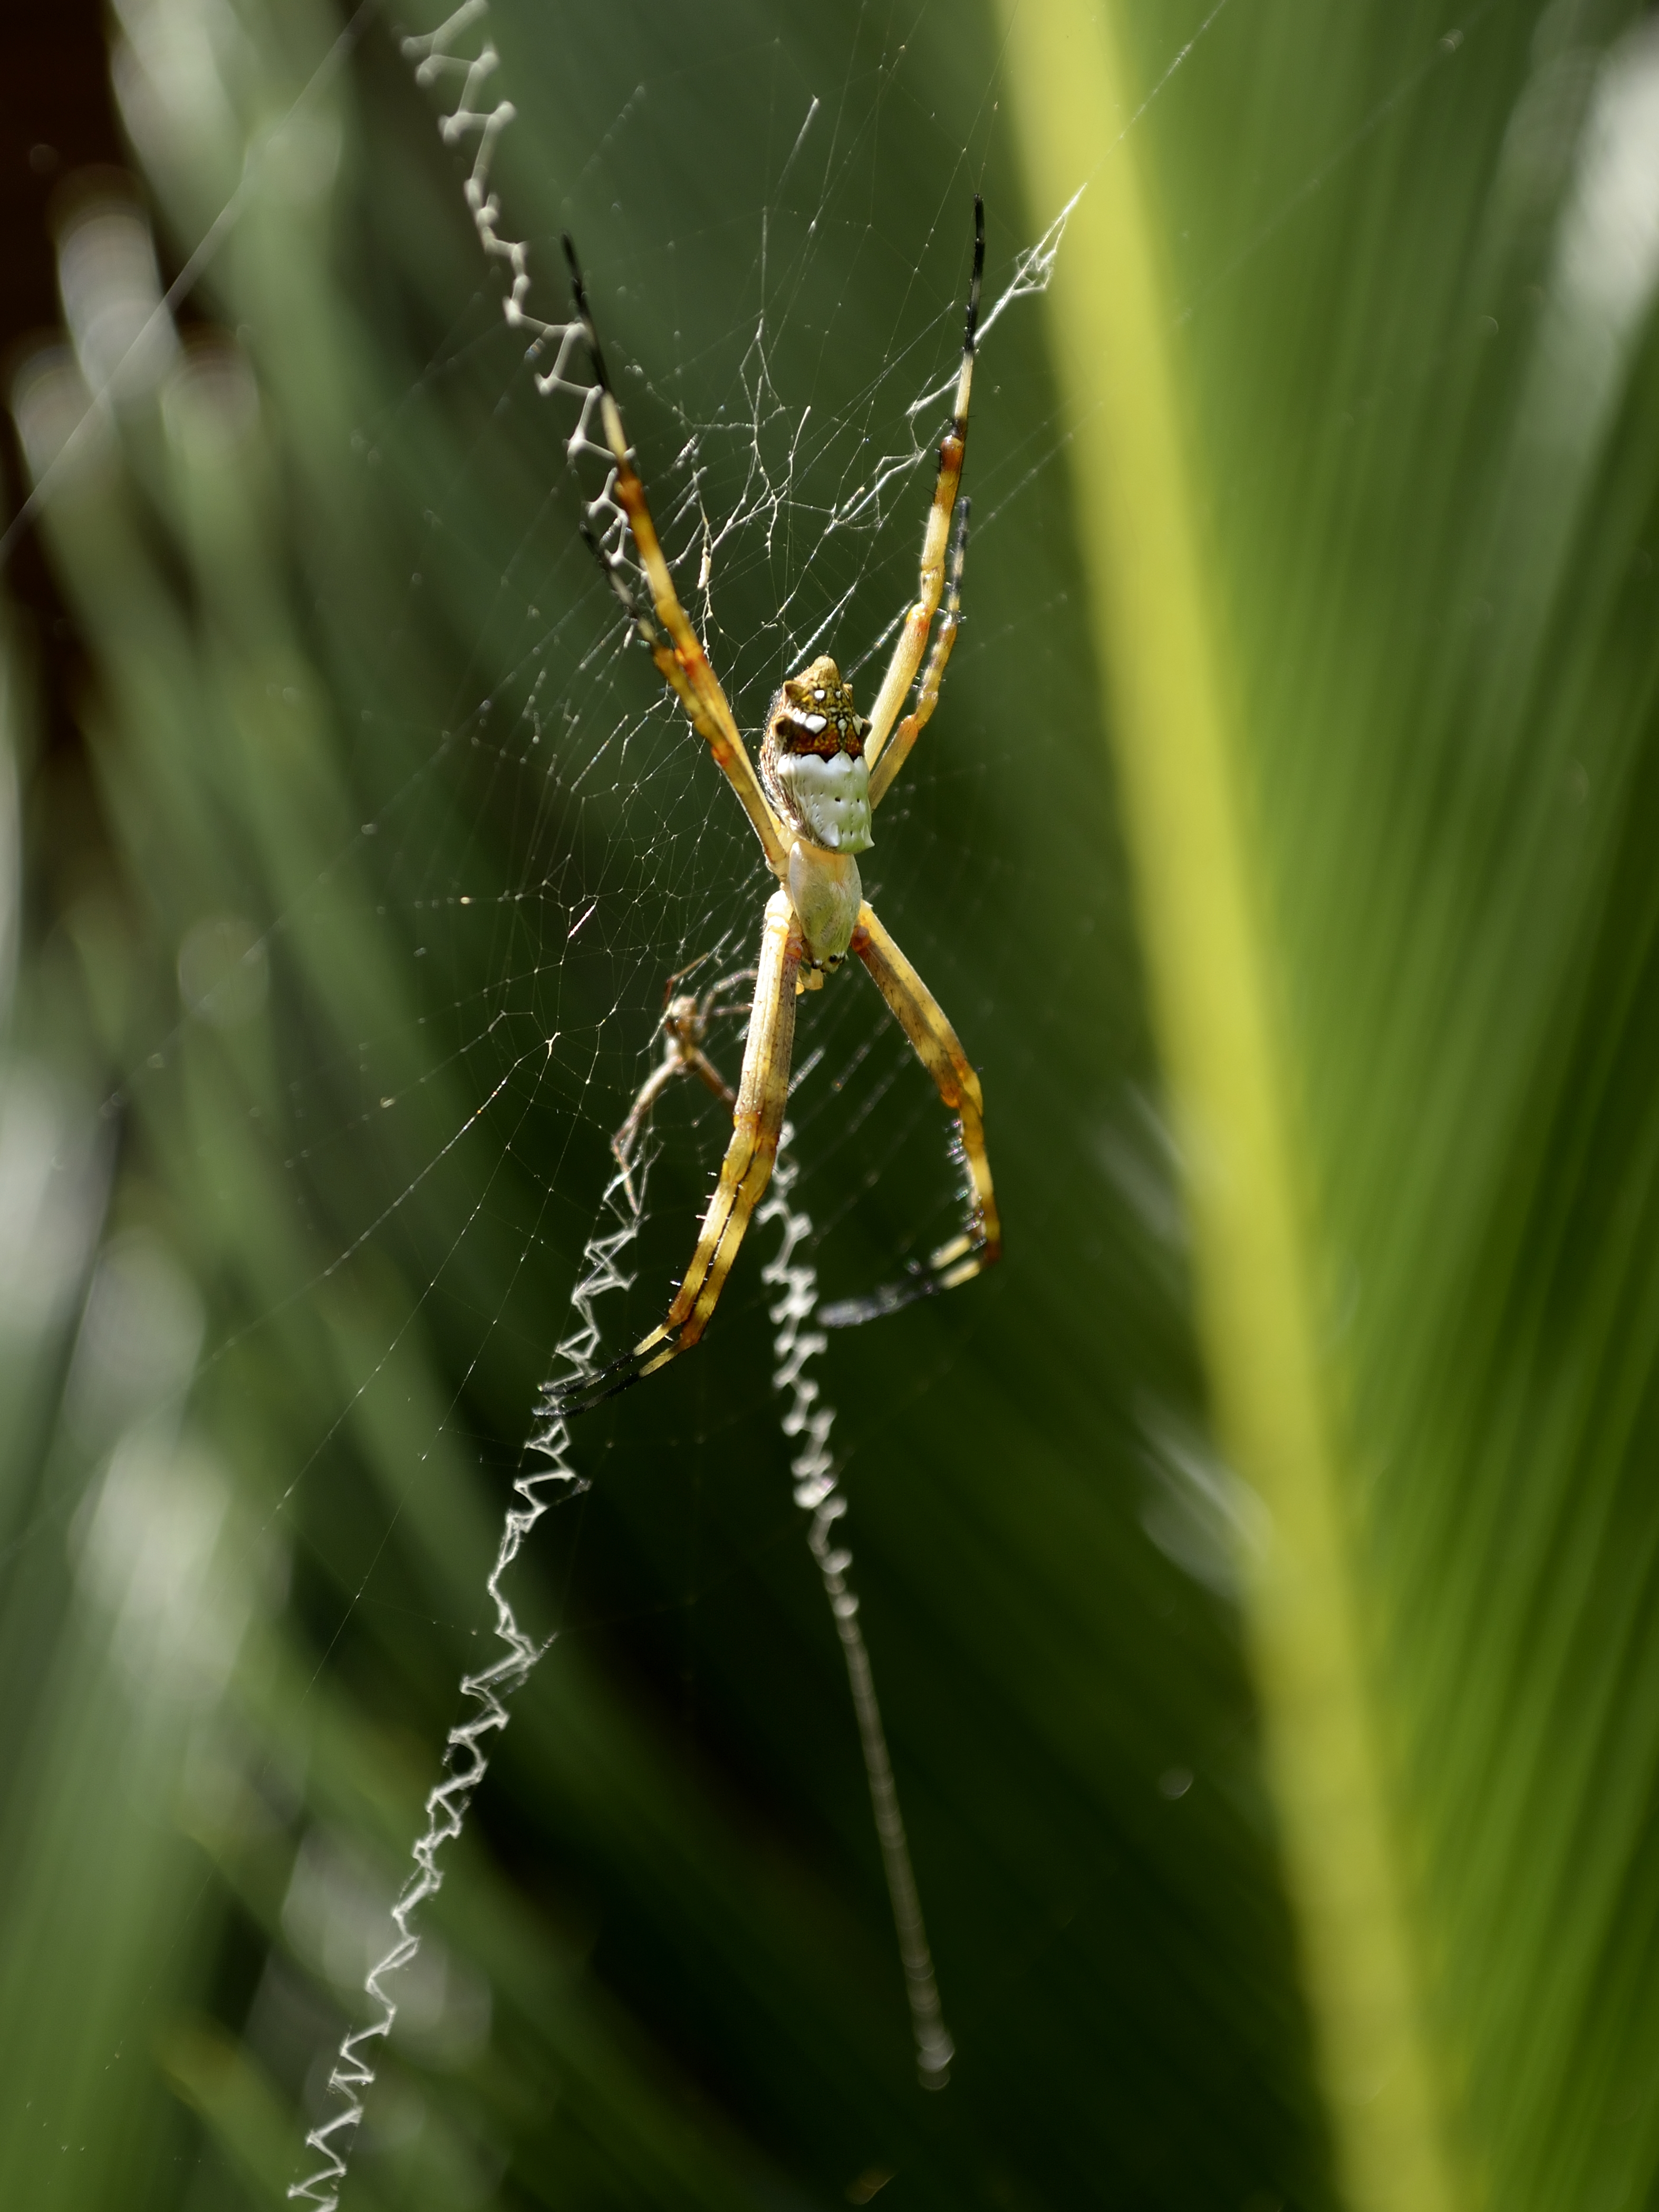
nature, grass, dew, photography, leaf, green, insect, fauna, material, invertebrate, close up, spider, arachnid, arana, argiopeargentata, argiope, damselfly, macro photography, arthropod, european garden spider, araneus, plant stem, orb weaver spider